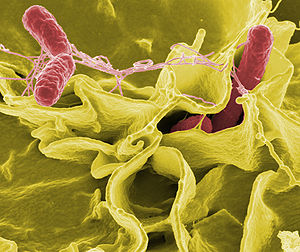
Salmonella
Salmonella er en slægt stav-formede, Gram-negative tarmbakterier, fakultativt anaerobe.